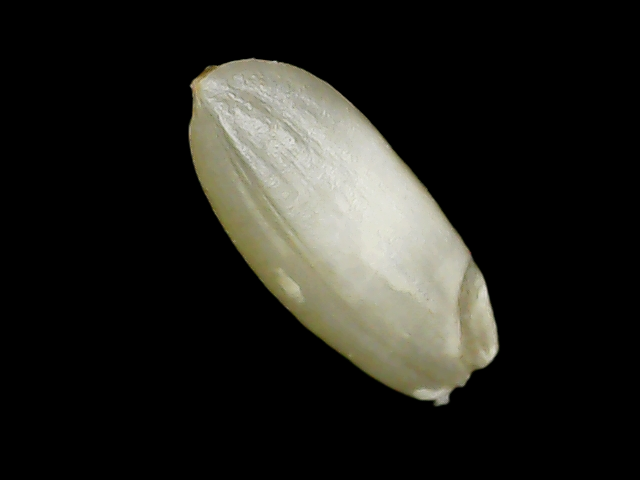
Rice variety: Binadhan10